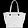
Label: Bag